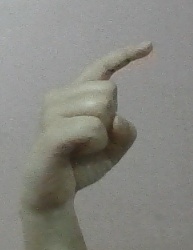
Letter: ra